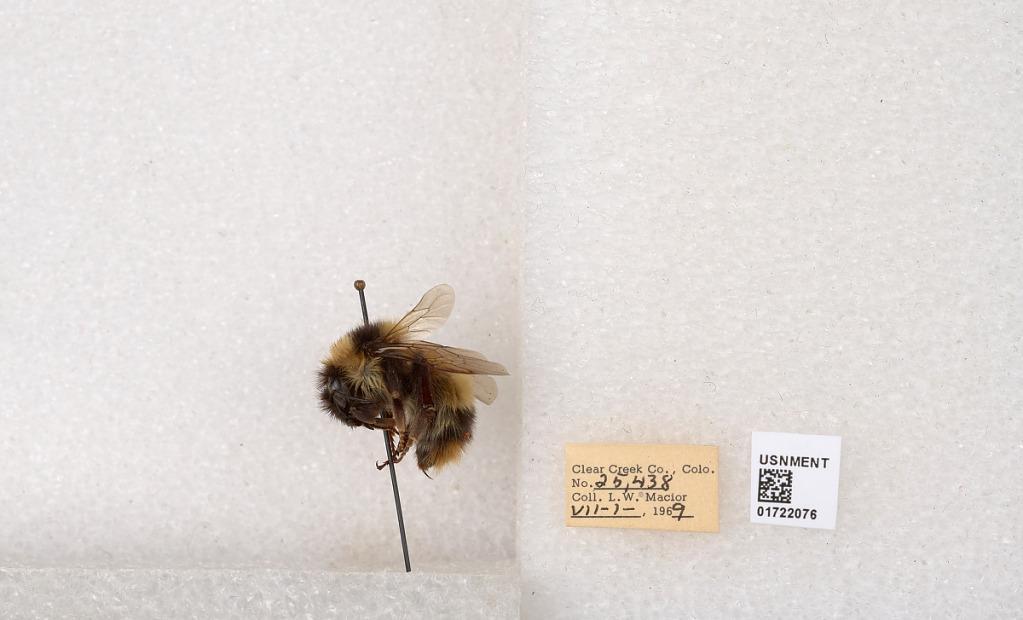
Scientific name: Bombus kirbyellus
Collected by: L. Macior
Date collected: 1969-7-1
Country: United States
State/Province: Colorado
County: Clear Creek
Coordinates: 39.6891, -105.644